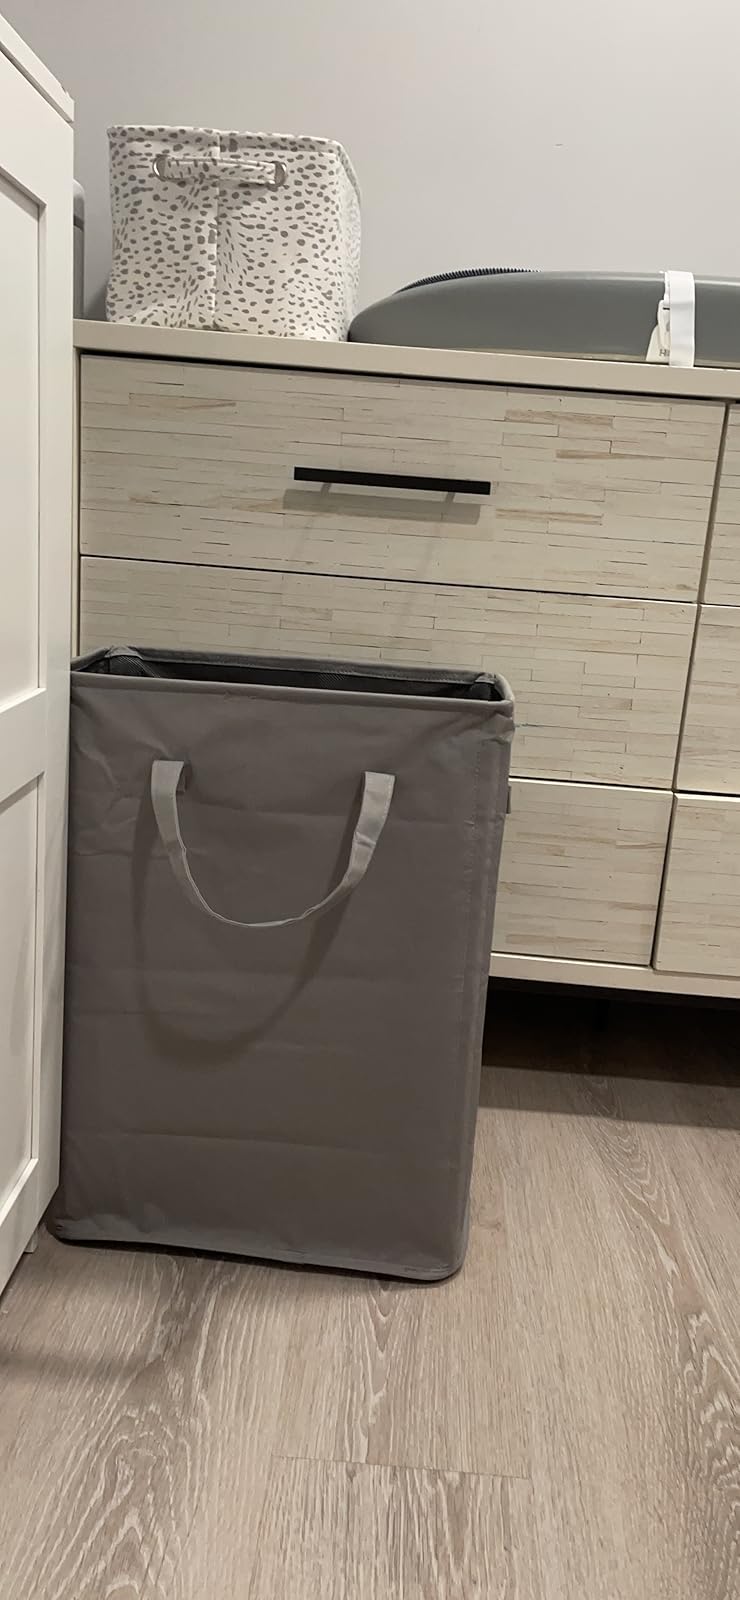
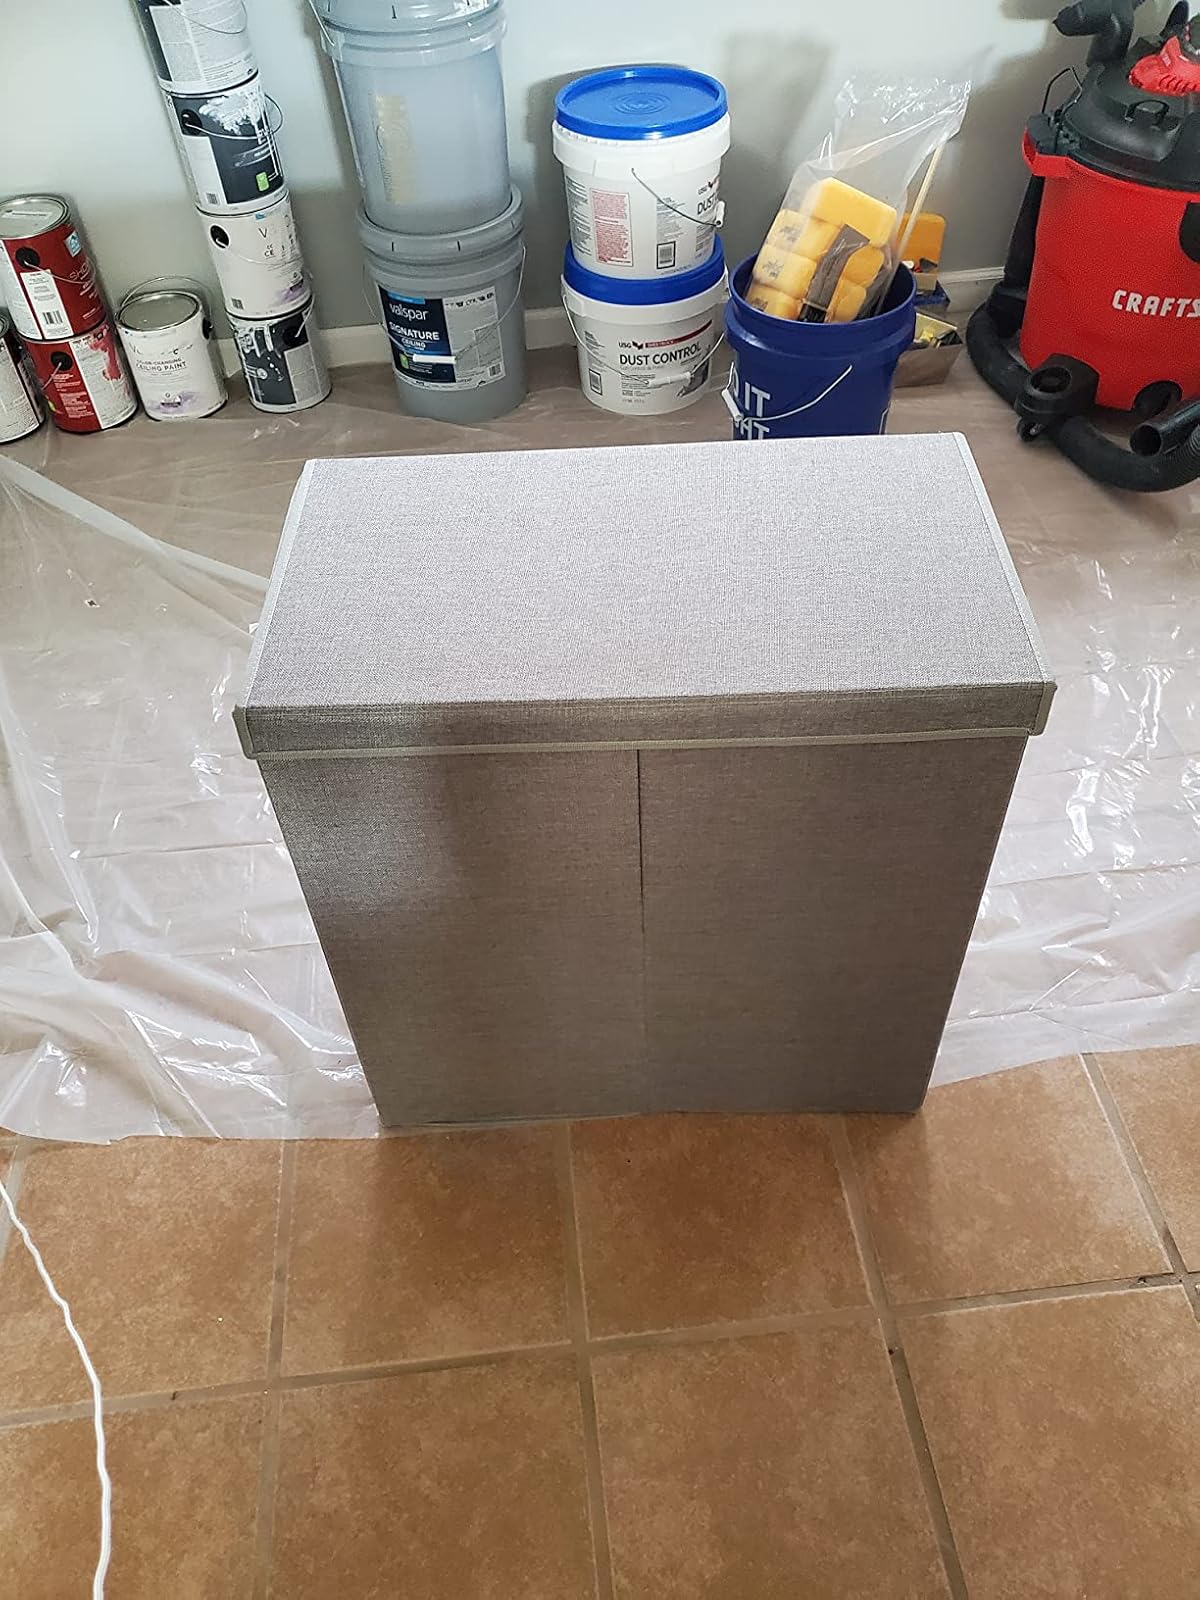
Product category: items_hamper
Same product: no